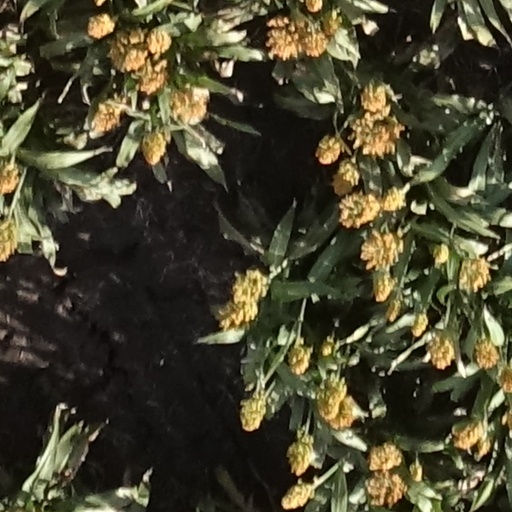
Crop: sorghum